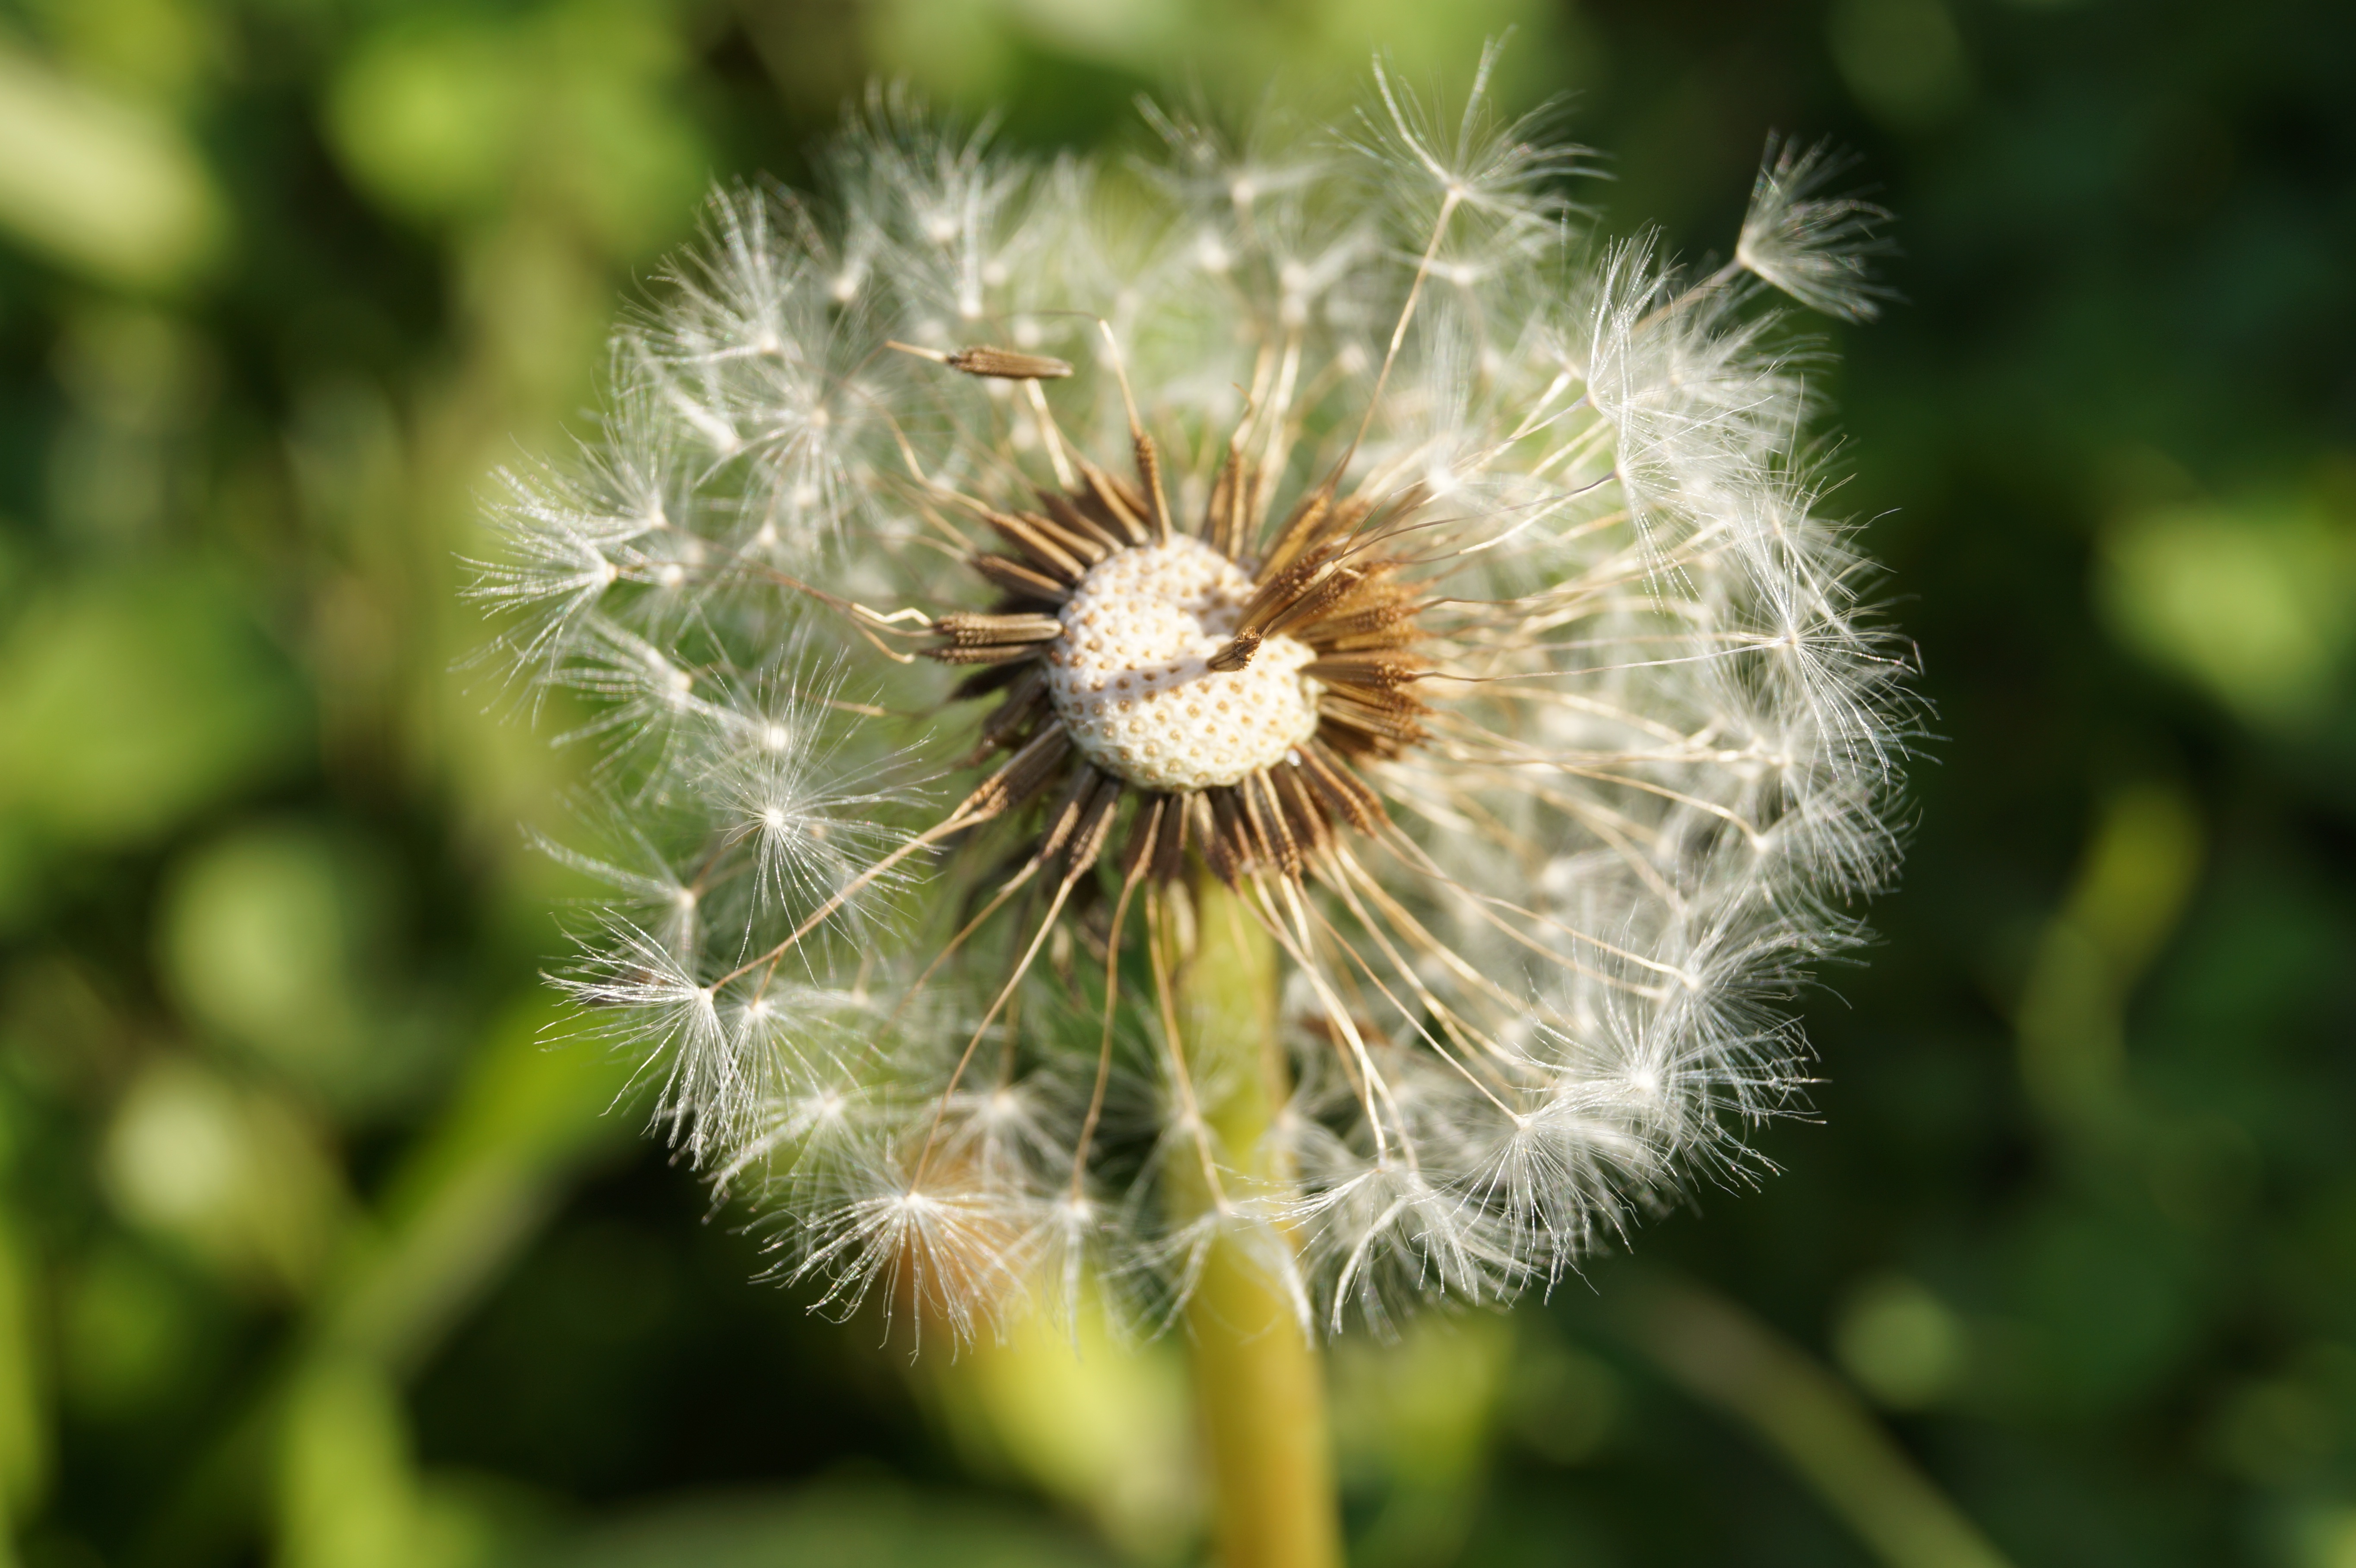
nature, plant, field, photography, dandelion, flower, fly, produce, botany, close, flora, wildflower, close up, thistle, macro photography, flowering plant, daisy family, silybum, plant stem, land plant, thorns spines and prickles